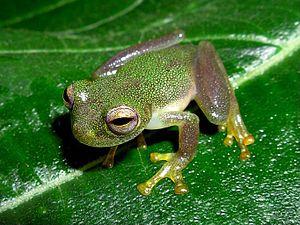
Rulyrana susatamai est une espèce d'amphibiens de la famille des Centrolenidae.
Rulyrana est un genre d'amphibiens de la famille des Centrolenidae.